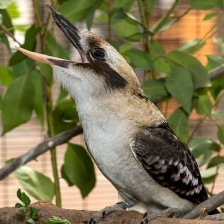
Species: KOOKABURRA
Scientific name: DACELO